Matthew Goode and Co

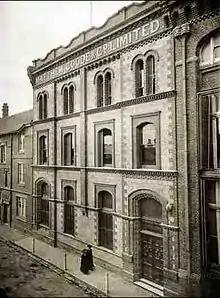
Warehouse of Matthew Goode and Co. Stephen's Place, Adelaide

Matthew Goode (c. 1820 – 26 August 1901) was born at either Hampton Charles, Worcester, or Leominster, Herefordshire England. He was apprenticed to a draper in Hereford, where he worked for some time, then he and his brother, Charles Henry Goode, moved to London. Charles decided to try his luck in South Australia and journeyed to Adelaide, where he opened a successful drapery business in Kermode street, North Adelaide, and four or five years later Matthew Goode, who had been working with Goode Gainford and Co., of The Borough, London and J and C Boyd and Co. of Friday Street, London, together with brother Samuel and their parents, arrived in Adelaide on the "Princess Helena" in September 1850